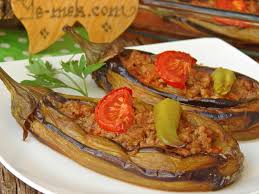
Yemek: karniyarik